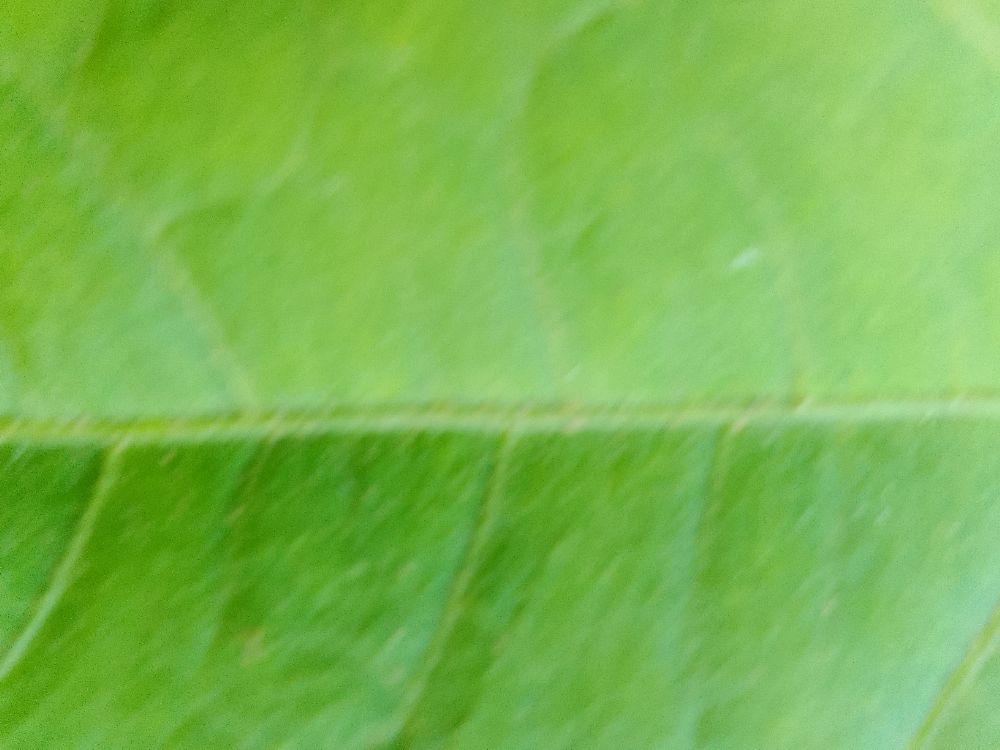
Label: healthy